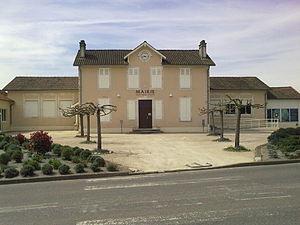
Uzein France Europe
Uzein est une commune française située dans le département des Pyrénées-Atlantiques, en région Nouvelle-Aquitaine.